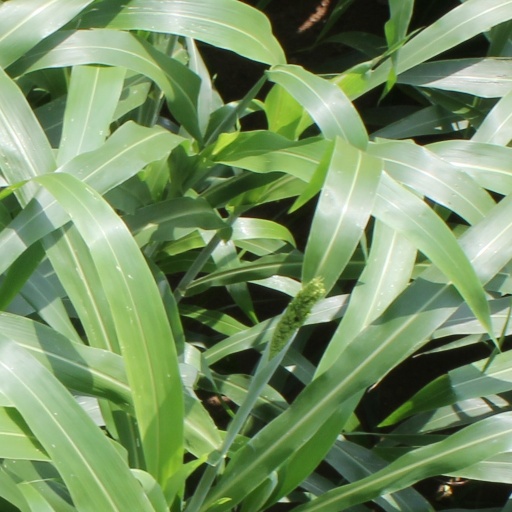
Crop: sorghum